Charles Lindbergh

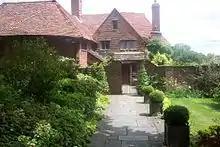
Long Barn, the Lindberghs' rented home in England

After Belgium, Lindbergh traveled to the United Kingdom. He departed Brussels and arrived at Croydon Air Field in the "Spirit" on May 29, where a crowd of 100,000 "mobbed" him. Before reaching the airfield, Lindbergh overflew London where crowds, some on roofs, "gazed at the flyer" and observers with "field glasses in the West End business district" watched him. About 50 minutes before Lindbergh landed, the "roads leading toward Croydon airport were jammed." Flying into the airfield, he "appeared on the horizon" at 5:50 PM accompanied by six British military planes, but the massive crowd "swept over the guard lines" and forced Lindbergh to circle the airfield "while police battled the crowd," and "not until 10 minutes later had they cleared a space large enough" for him to land. Police reserves were sent to the airfield in "large numbers," but it was not enough to contain the multitude. As the plane came to a stop, the crowd "waved American flags, smashed fences and knocked down police," while Lindbergh himself was described as "grinning and serene" amid the "seething" crowd. The United Press reported that a "man's leg was broken in the crush," and another man fell from atop a hangar and suffered internal injuries. English officials were reportedly "surprised" by the enthusiasm of the welcome. A limousine pulled near the "Spirit", escorting Lindbergh to a tower on the field where he responded to the cheering crowd. "All I can say is that this is worse than what happened at Le Bourget Field," Lindbergh told them. "But all the same, I'm glad to be here." When he reached the reception room where British Secretary of State for Air Sir Samuel Hoare, U.S. Ambassador Alanson B. Houghton, and others waited, Lindbergh's first words were: "Save my plane!" Mechanics moved the "Spirit" to a hangar where it was placed "under a military guard." Also present at Croydon were former Secretary of State for Air Lord Thomson, Director of Civil Aviation Sir Sefton Brancker, and Brig. Gen. P. R. C. Groves.